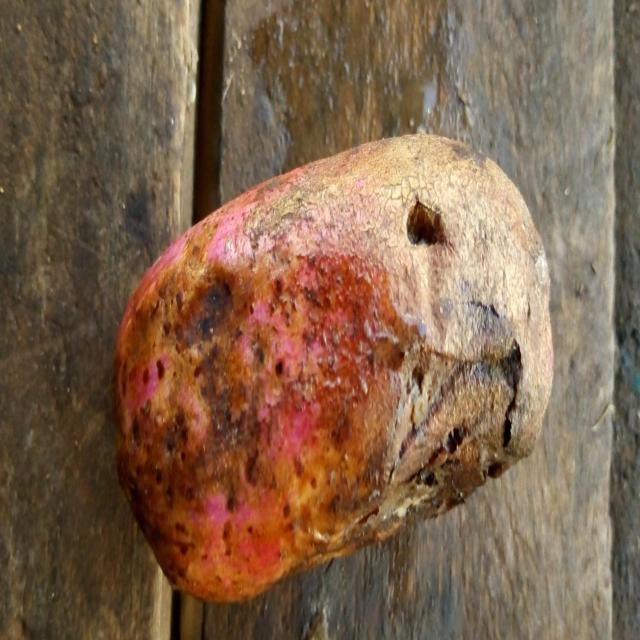
Plum grade: rotten